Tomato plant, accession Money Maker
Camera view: horizontal (90 deg, fisheye); turntable rotation: 60 degrees
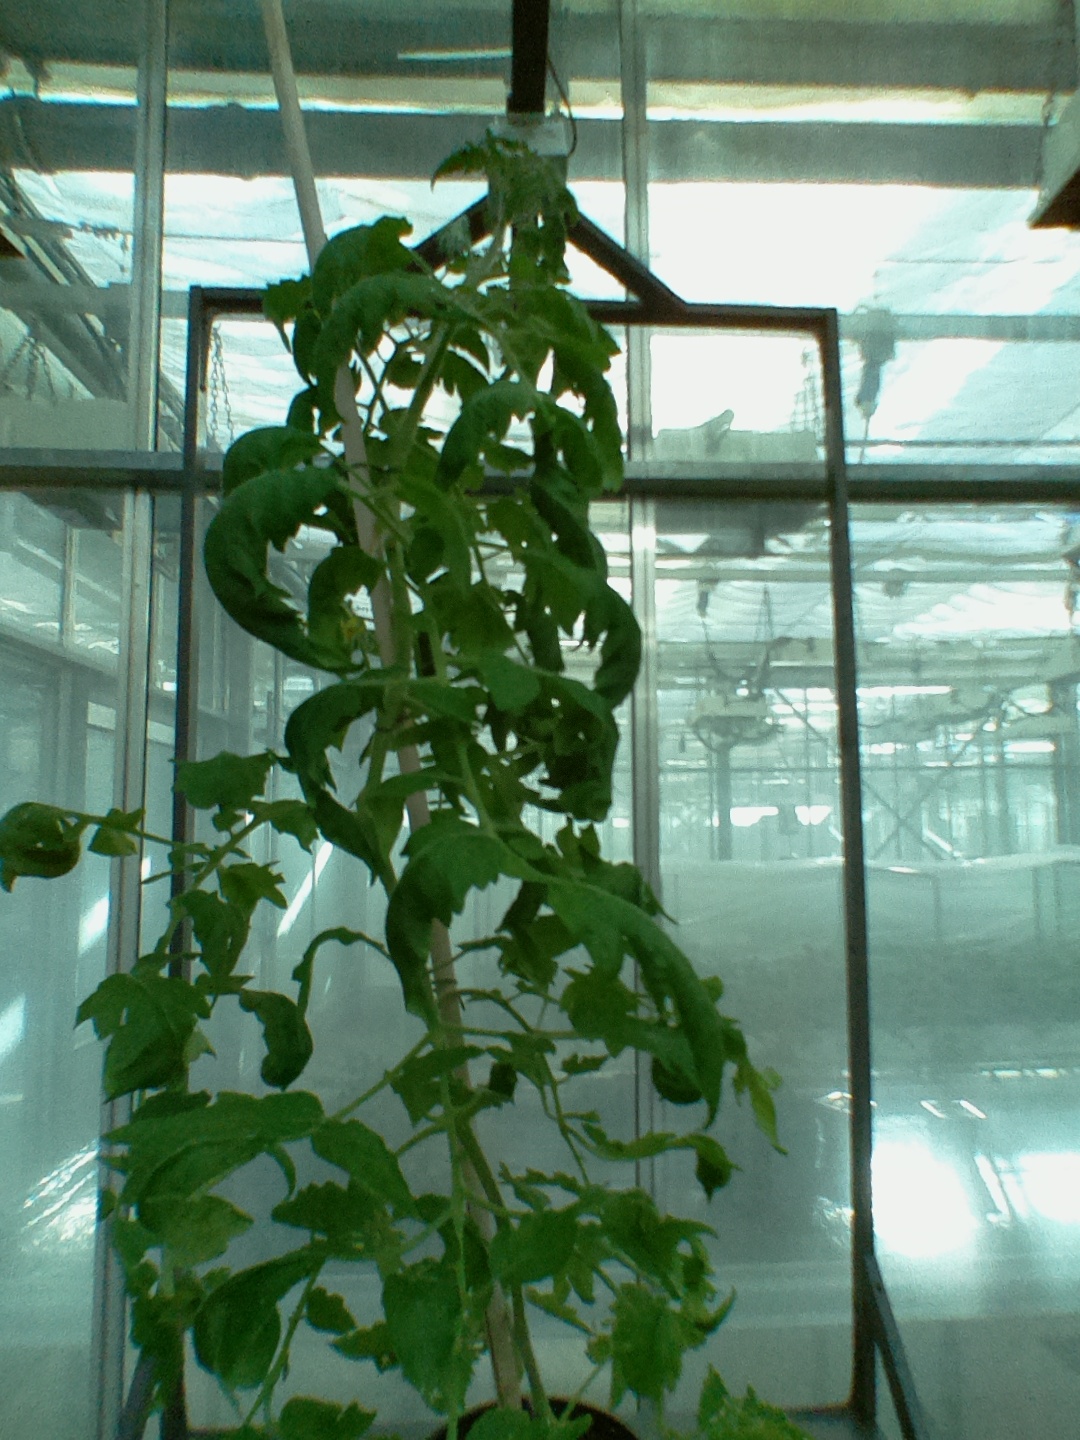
BBCH growth stage 66: Full flowering, 60%-70% of flowers open, more petals falling